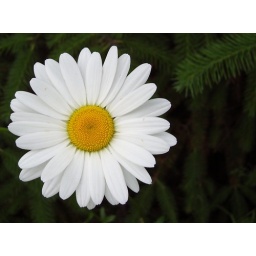
Found this wild daisy in a wonderful setting against dark green pine on one of my walks with Sadie.